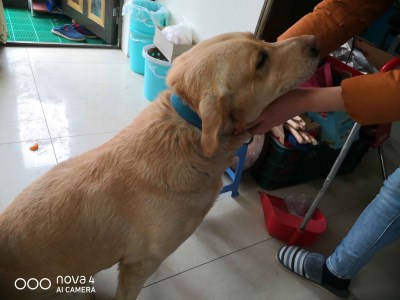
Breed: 3580-n000122-Labrador_retriever